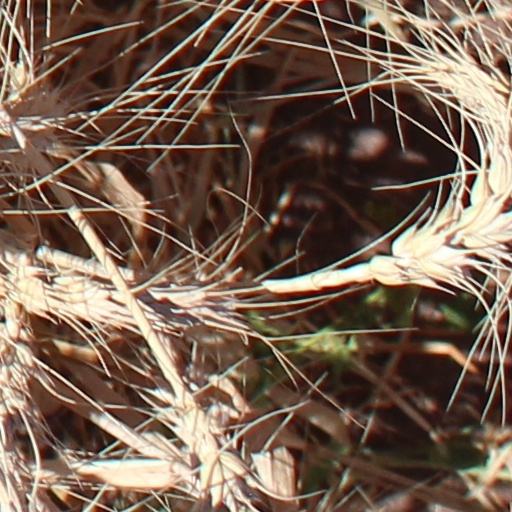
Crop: wheat